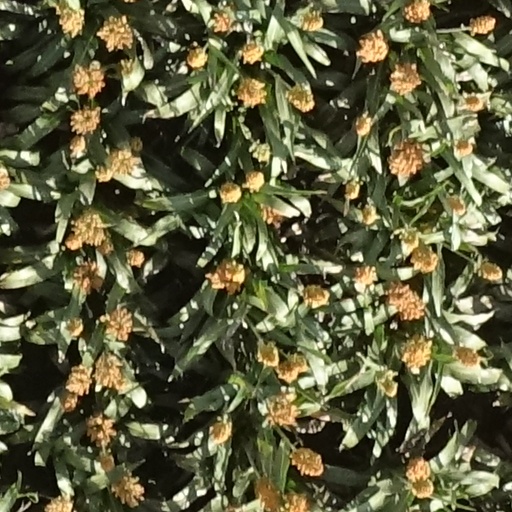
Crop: sorghum